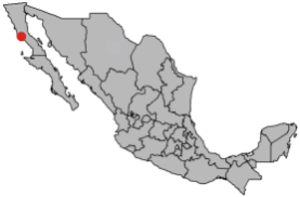
San Quintín
San Quintín's placering i Mexico
San Quintín er en by i den mexicanske delstat Baja California. Byen befinder sig i kommunen Ensenada, omtrent 190 kilometer syd for Ensenada. Folketællinger fra 2005 viser et indbyggertal på 5.021 for San Quintín.